Oliver Wendell Holmes Jr.

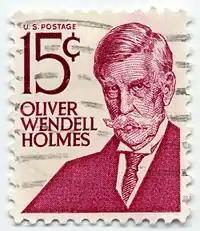
Stamp issued by the U.S. Post Office, 1978

Soon after the death of Associate Justice Horace Gray in July 1902, President Theodore Roosevelt made known his intention to appoint Holmes as Gray's successor; it was the president's stated desire to fill the vacancy with someone from Massachusetts. The nomination was supported by Senator Henry Cabot Lodge, the junior senator from Massachusetts, but was opposed by its senior senator, George Frisbie Hoar, who was also chairman of the Senate Judiciary Committee. Hoar was a strenuous opponent of imperialism, and the legality of the annexation of Puerto Rico and the Philippines was expected to come before the Court. Lodge, like Roosevelt, was a strong supporter of imperialism, which Holmes was expected to support as well.